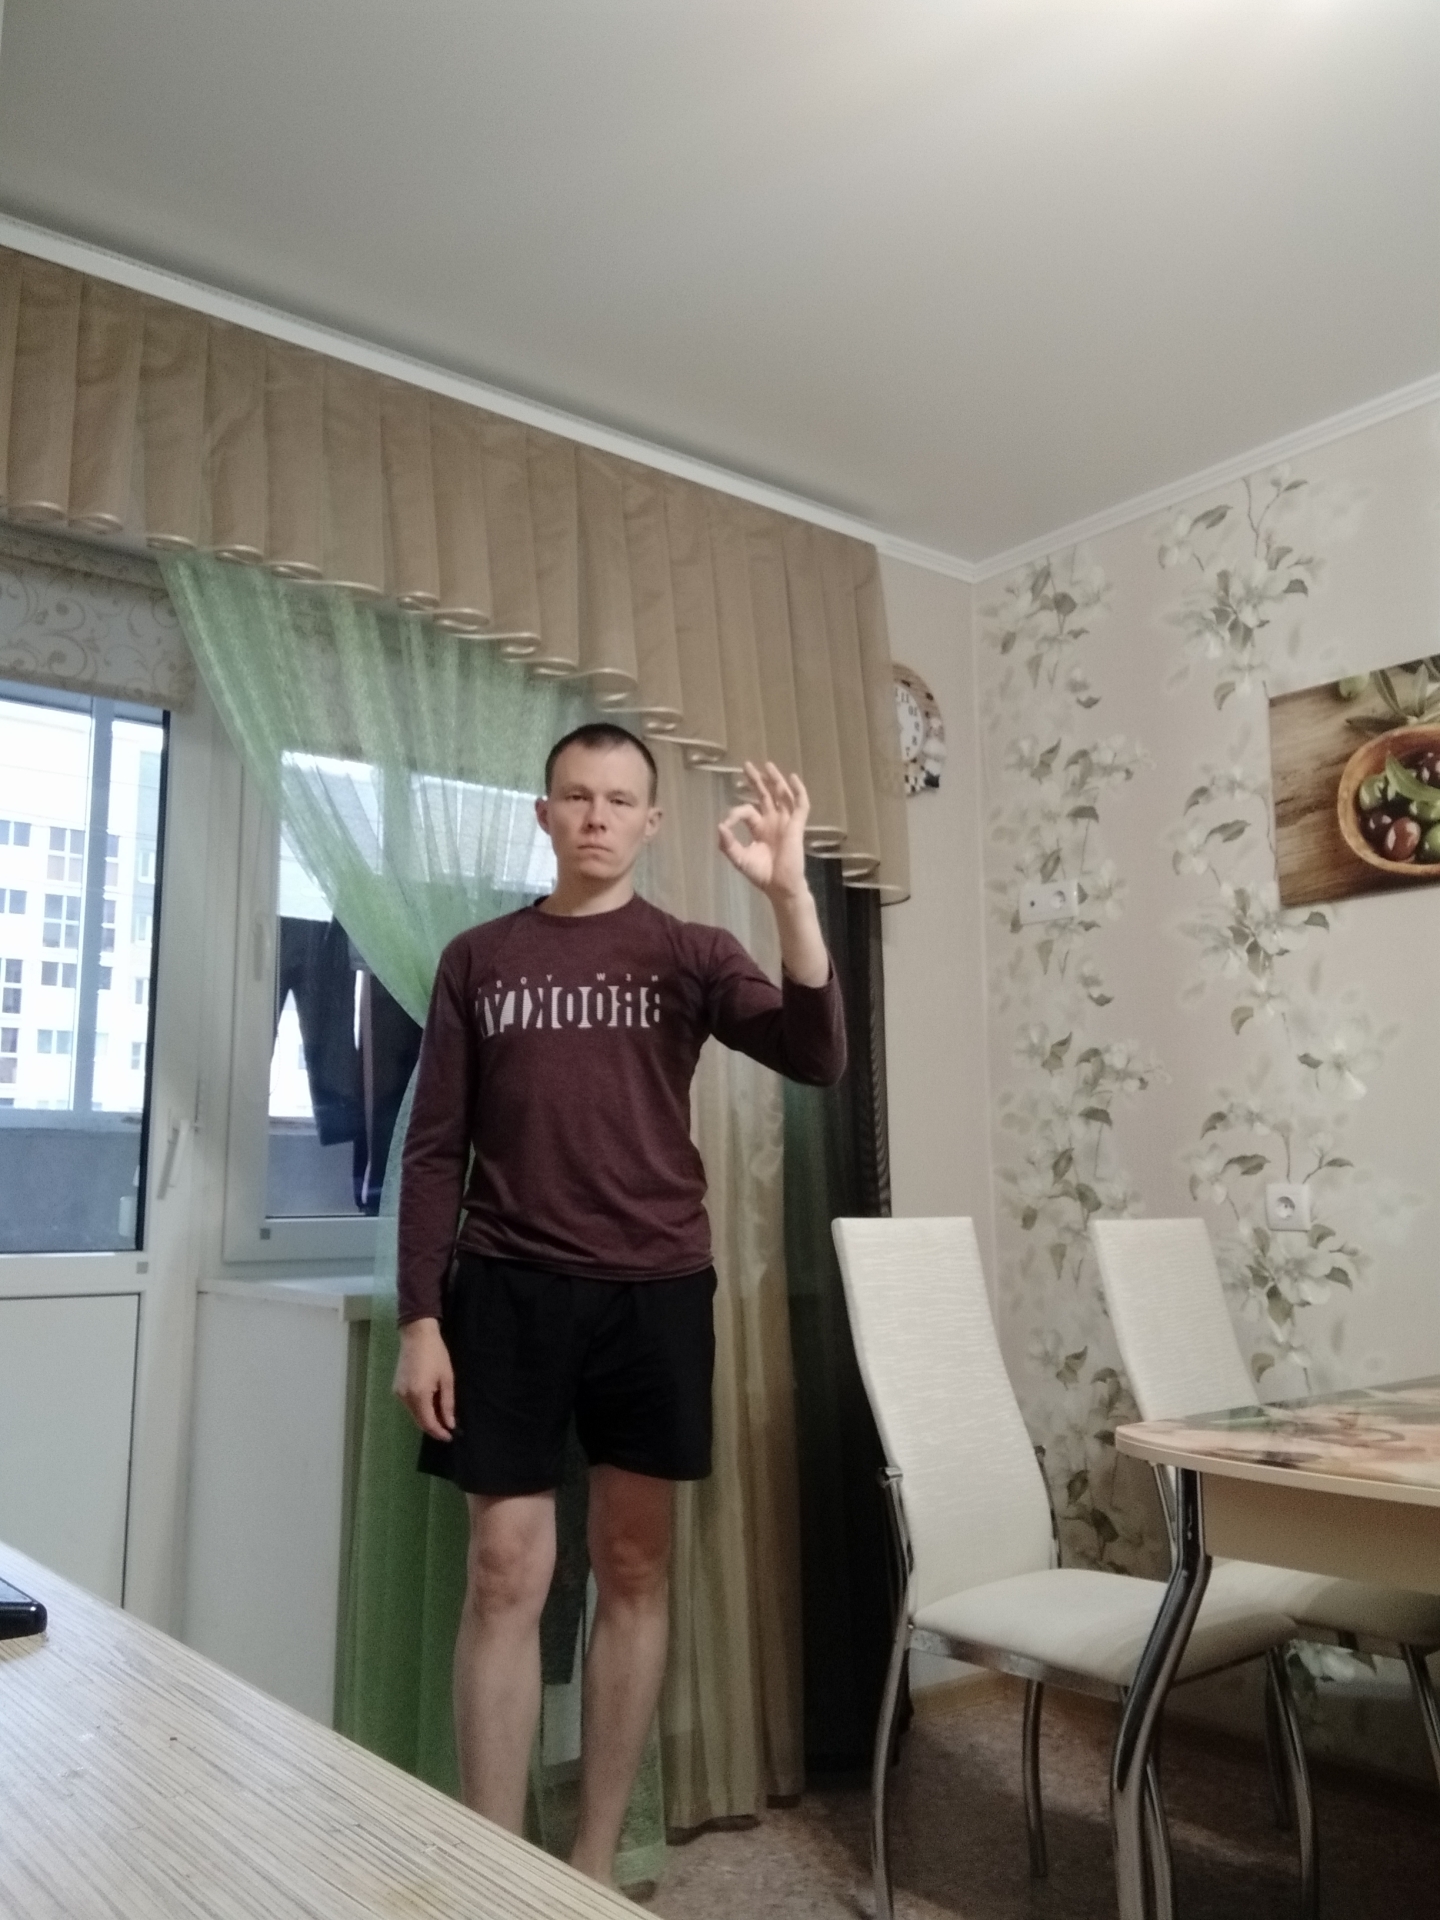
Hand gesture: ok